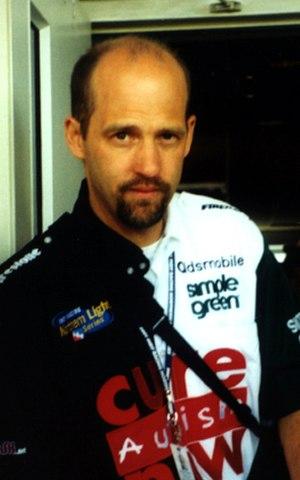
Anthony Edwards est un acteur américain né le 19 juillet 1962 à Santa Barbara.